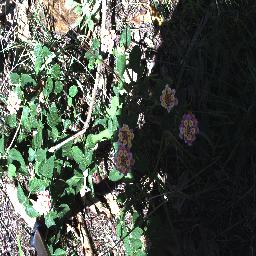
Label: lantana